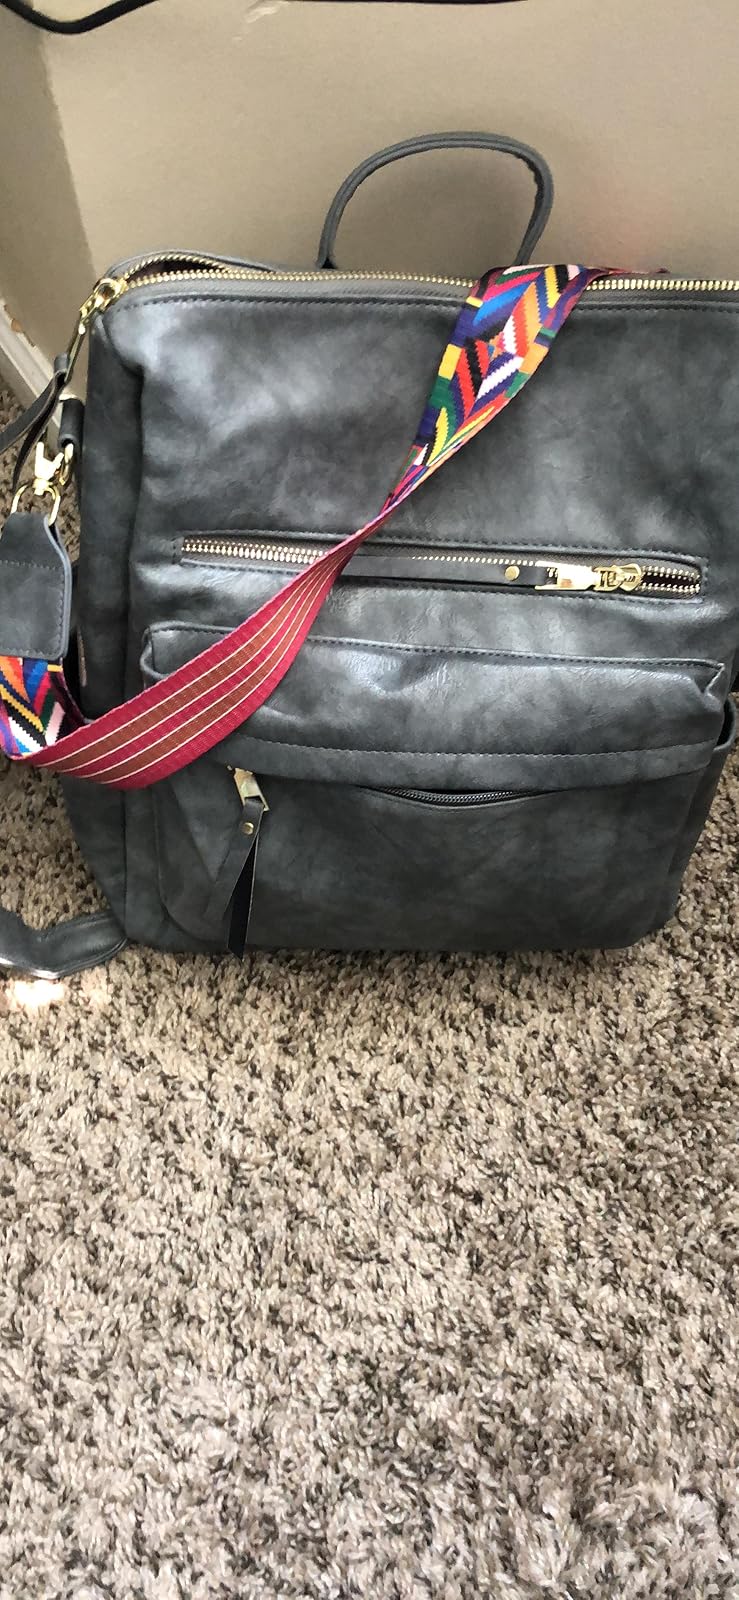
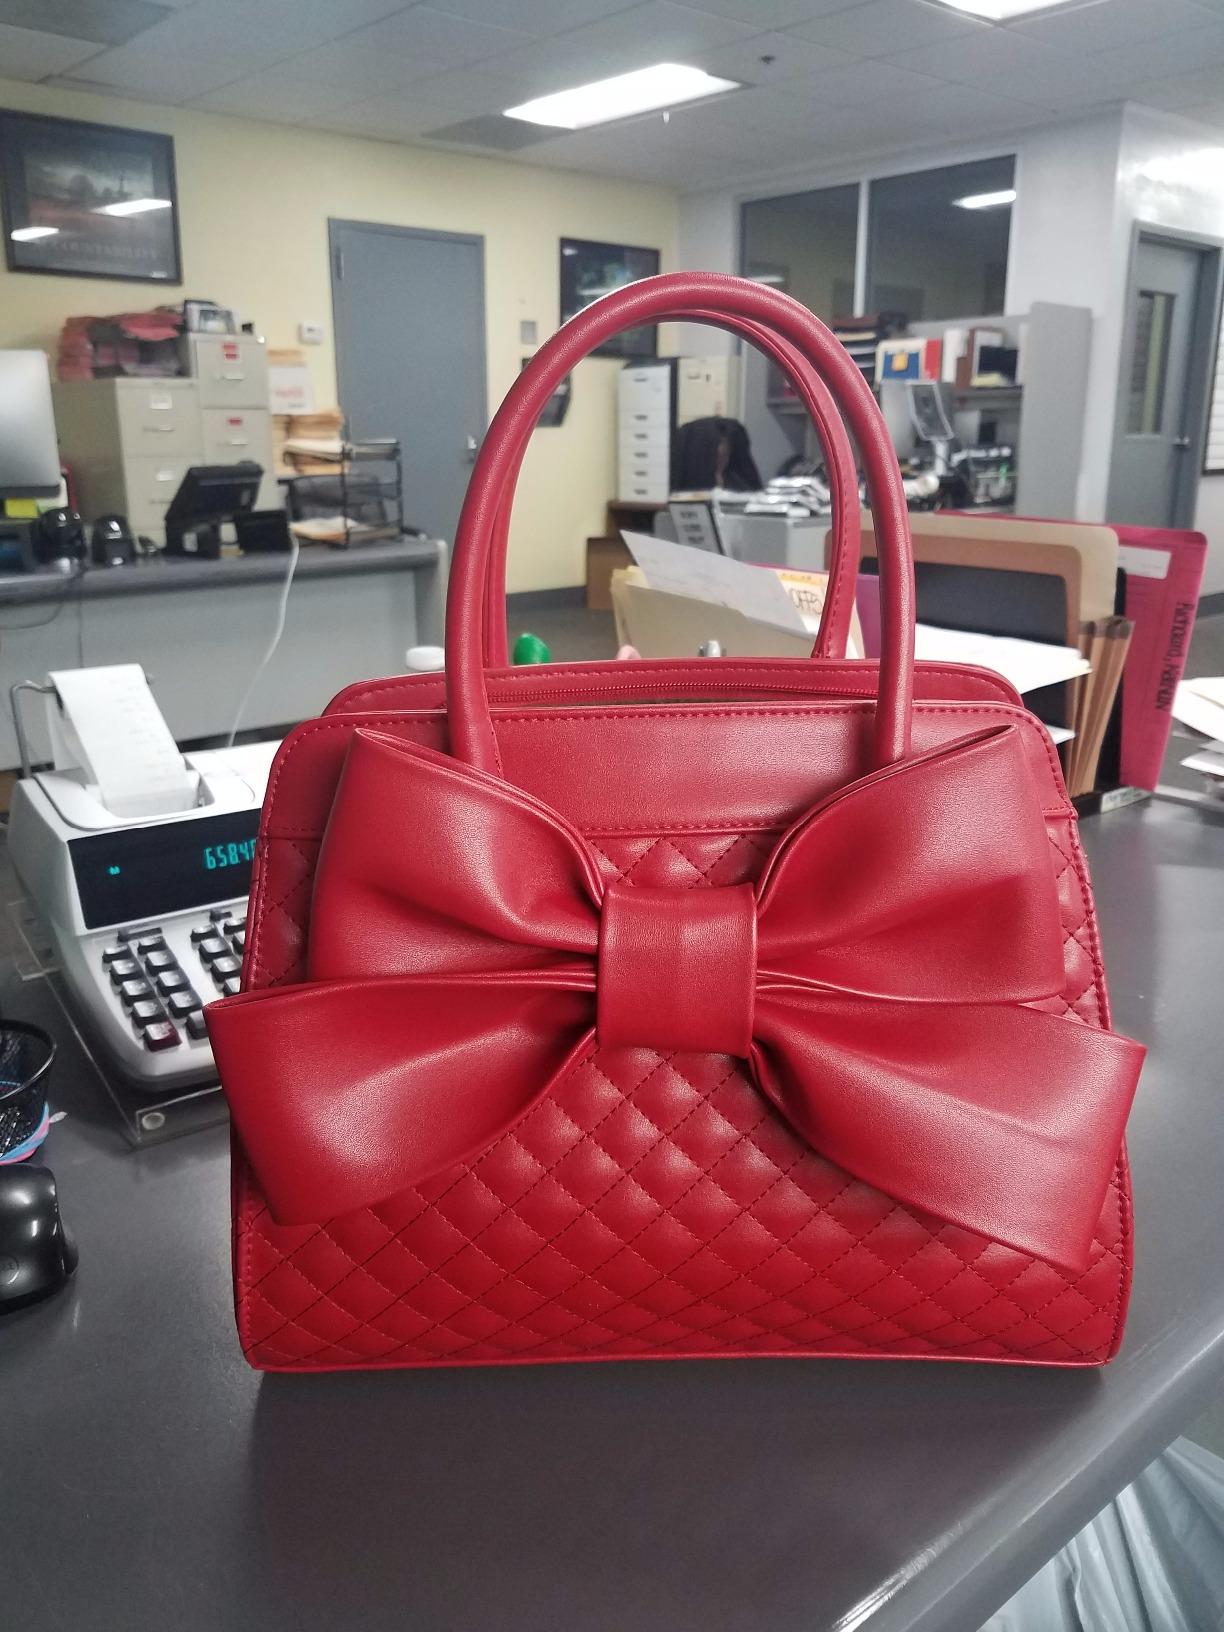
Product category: accessories_handbag
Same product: no